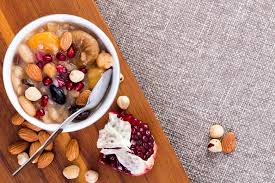
Yemek: asure